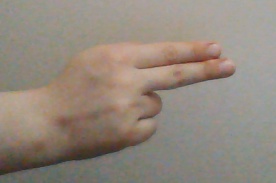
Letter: ain